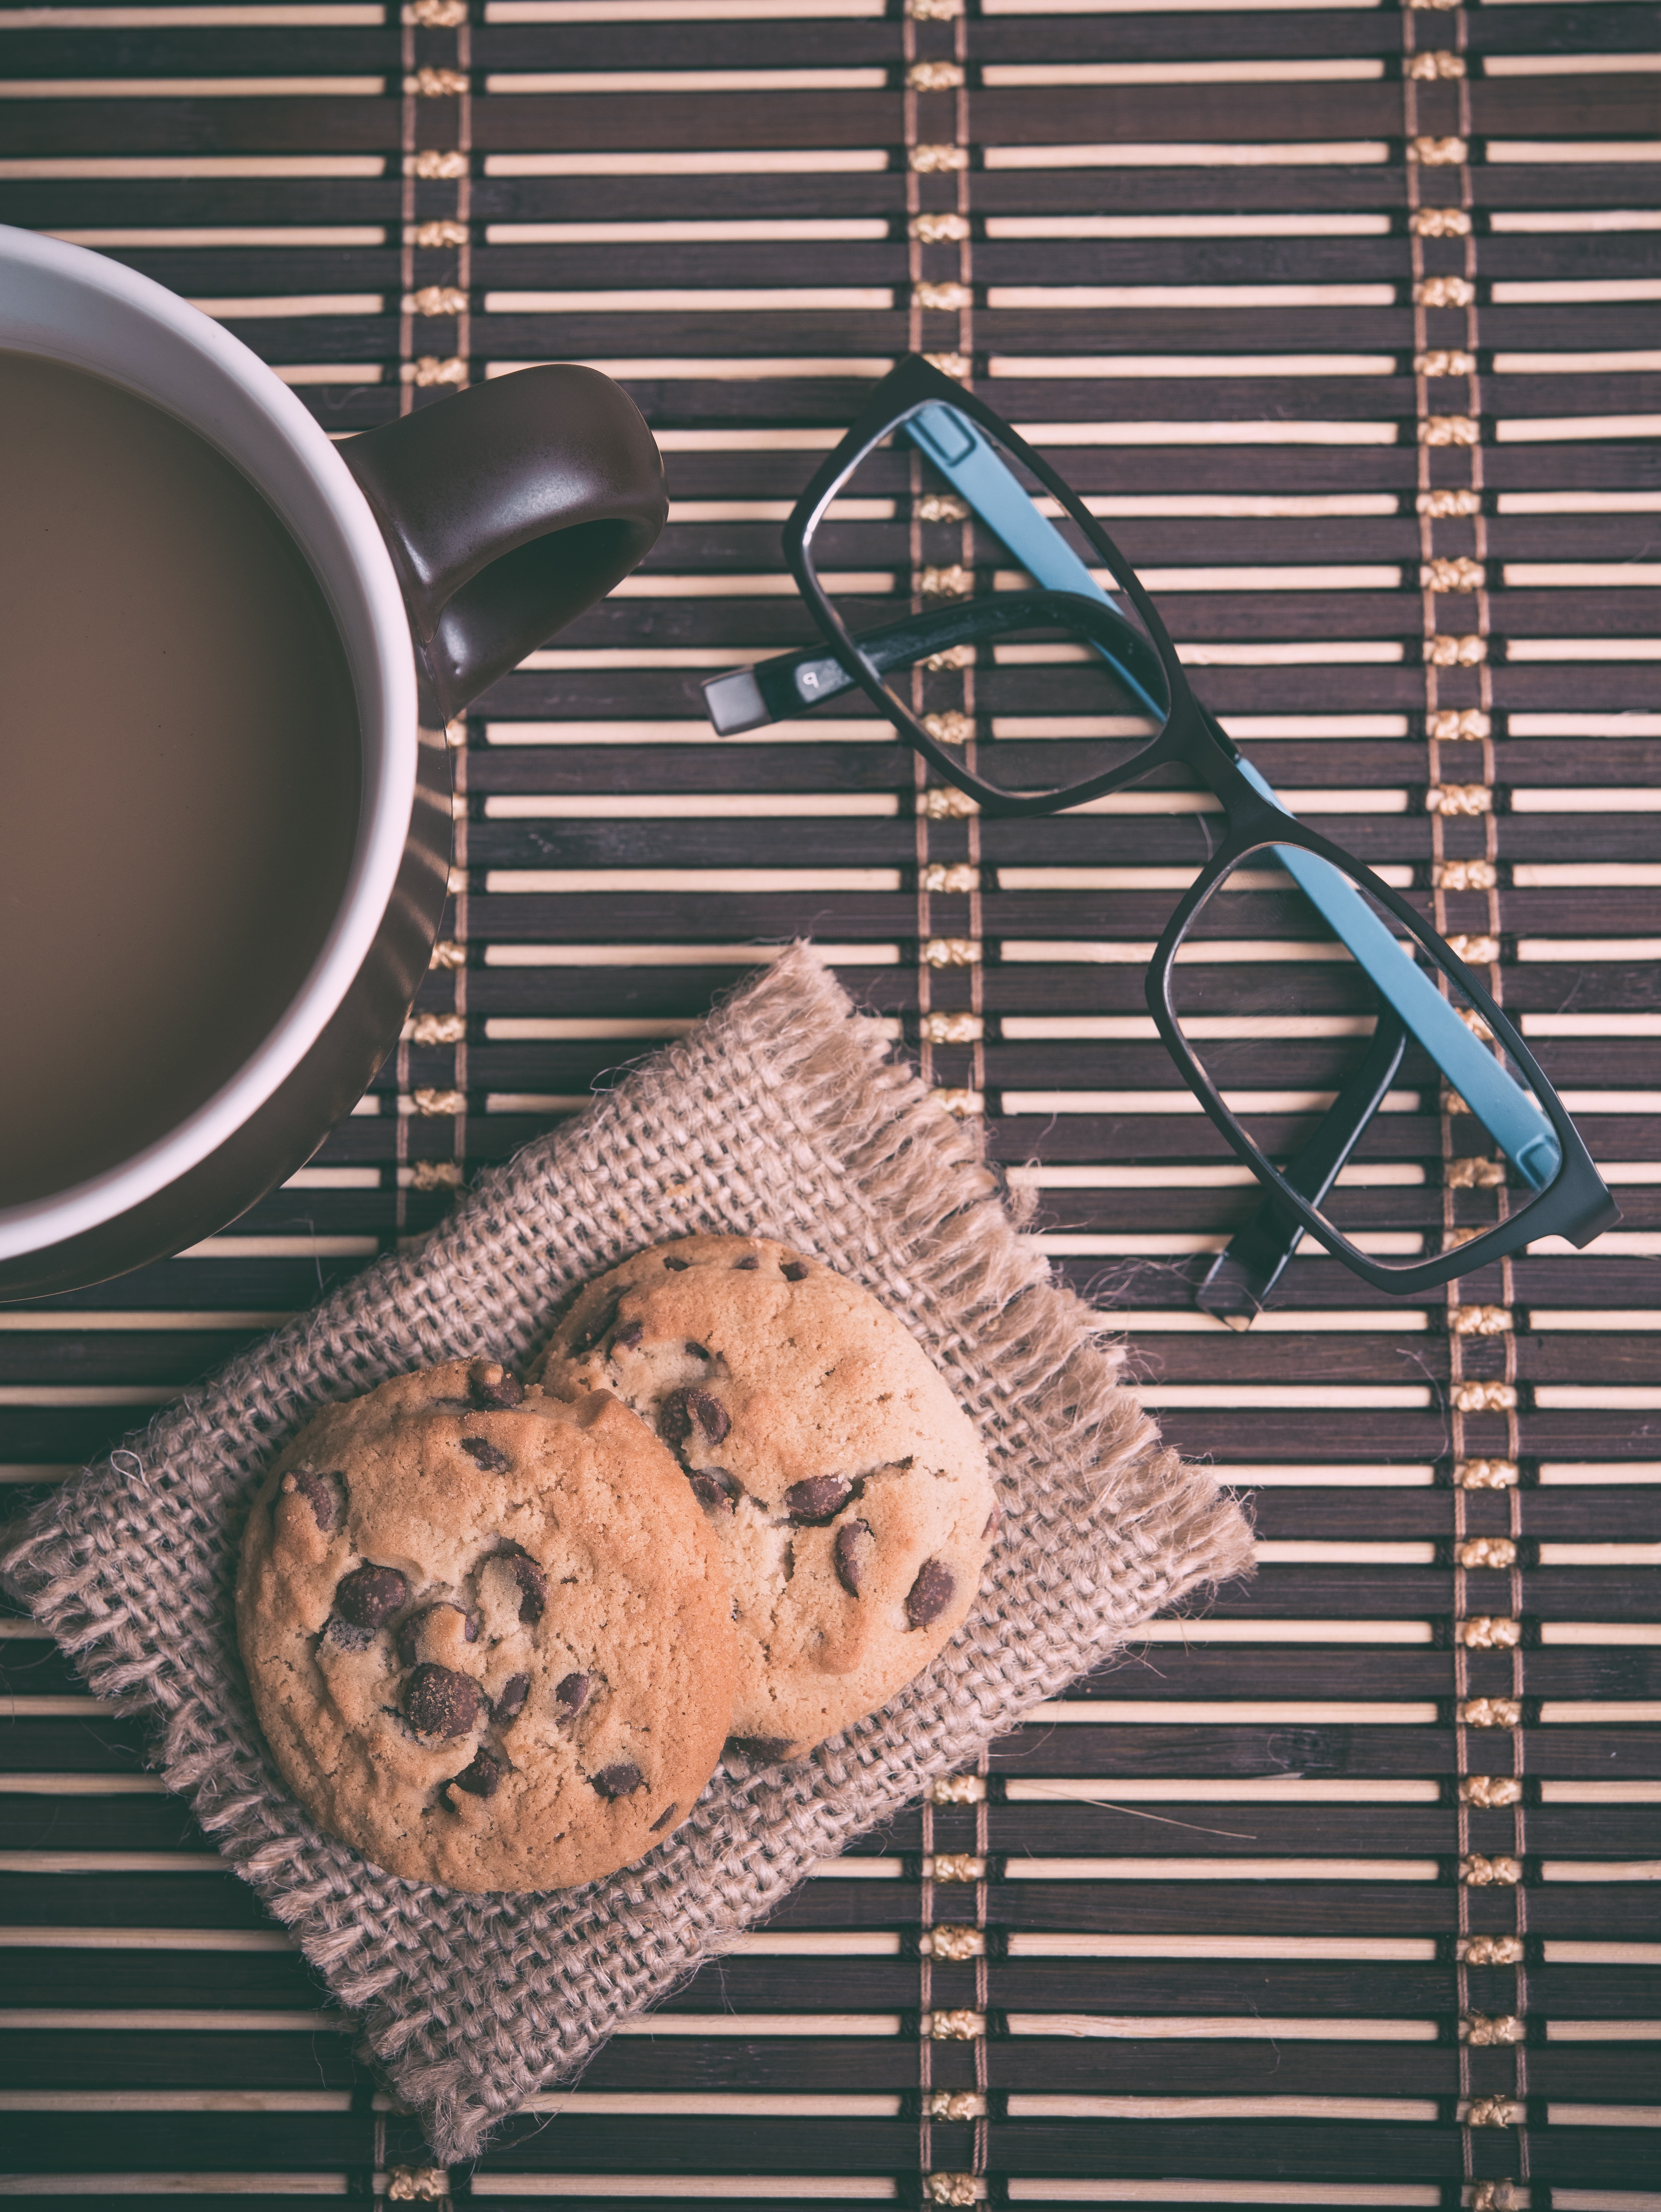
coffee, wood, pattern, lifestyle, snack, cookie, circle, interior design, art, illustration, design, break, window covering